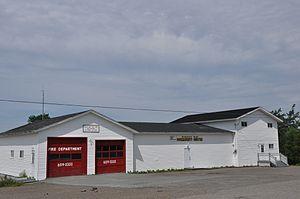
Birchy Bay est une ville située sur l'île de Terre-Neuve dans la province de Terre-Neuve-et-Labrador au Canada.